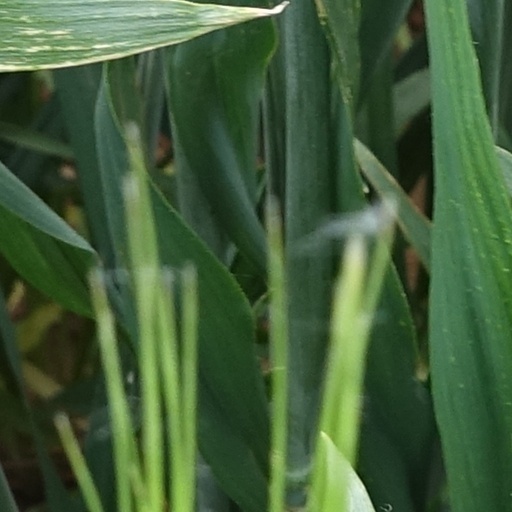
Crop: wheat